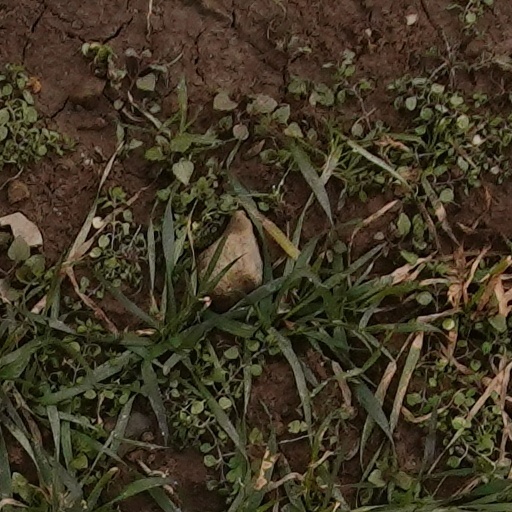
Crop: wheat